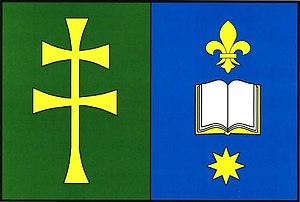
Měcholupy est une commune du district de Plzeň-Sud, dans la région de Plzeň, en République tchèque. Sa population s'élevait à 224 habitants en 2018.